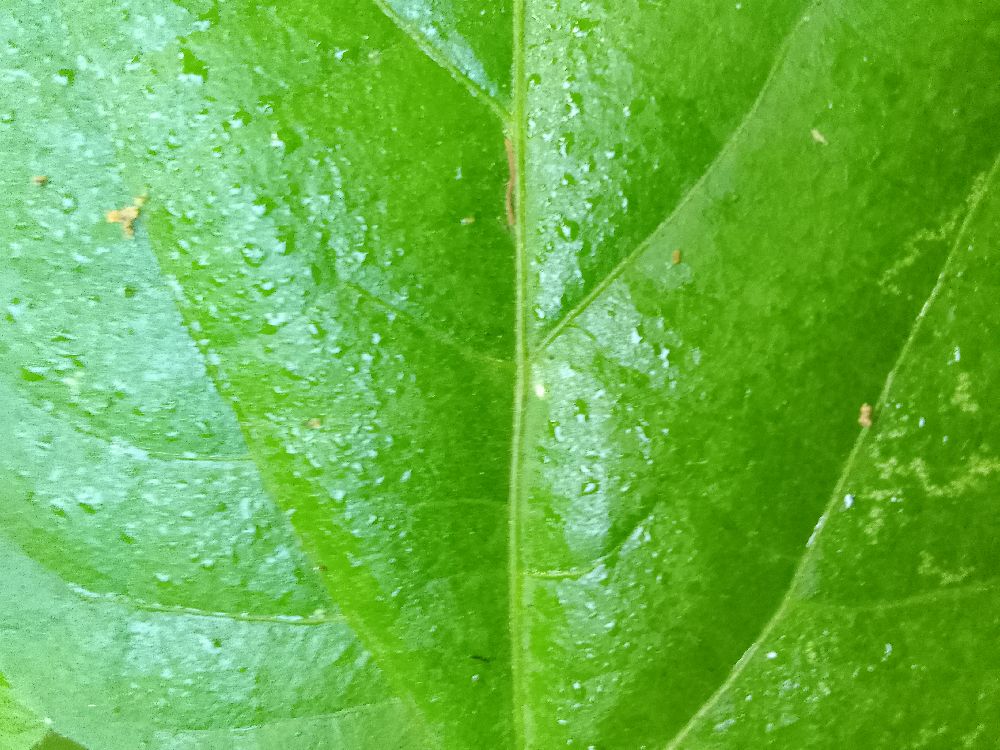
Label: healthy